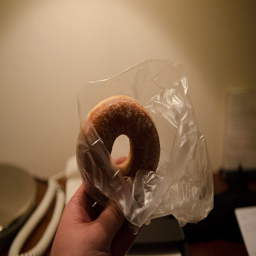
a person holds a doughnut with a plastic cover
The person is holding a donut in a plastic bag.
A doughnut that is ready to be consumed by a mouth.
a person holding onto a sugar donut in a bag
A person holds a donut in a clear plastic wrapper.